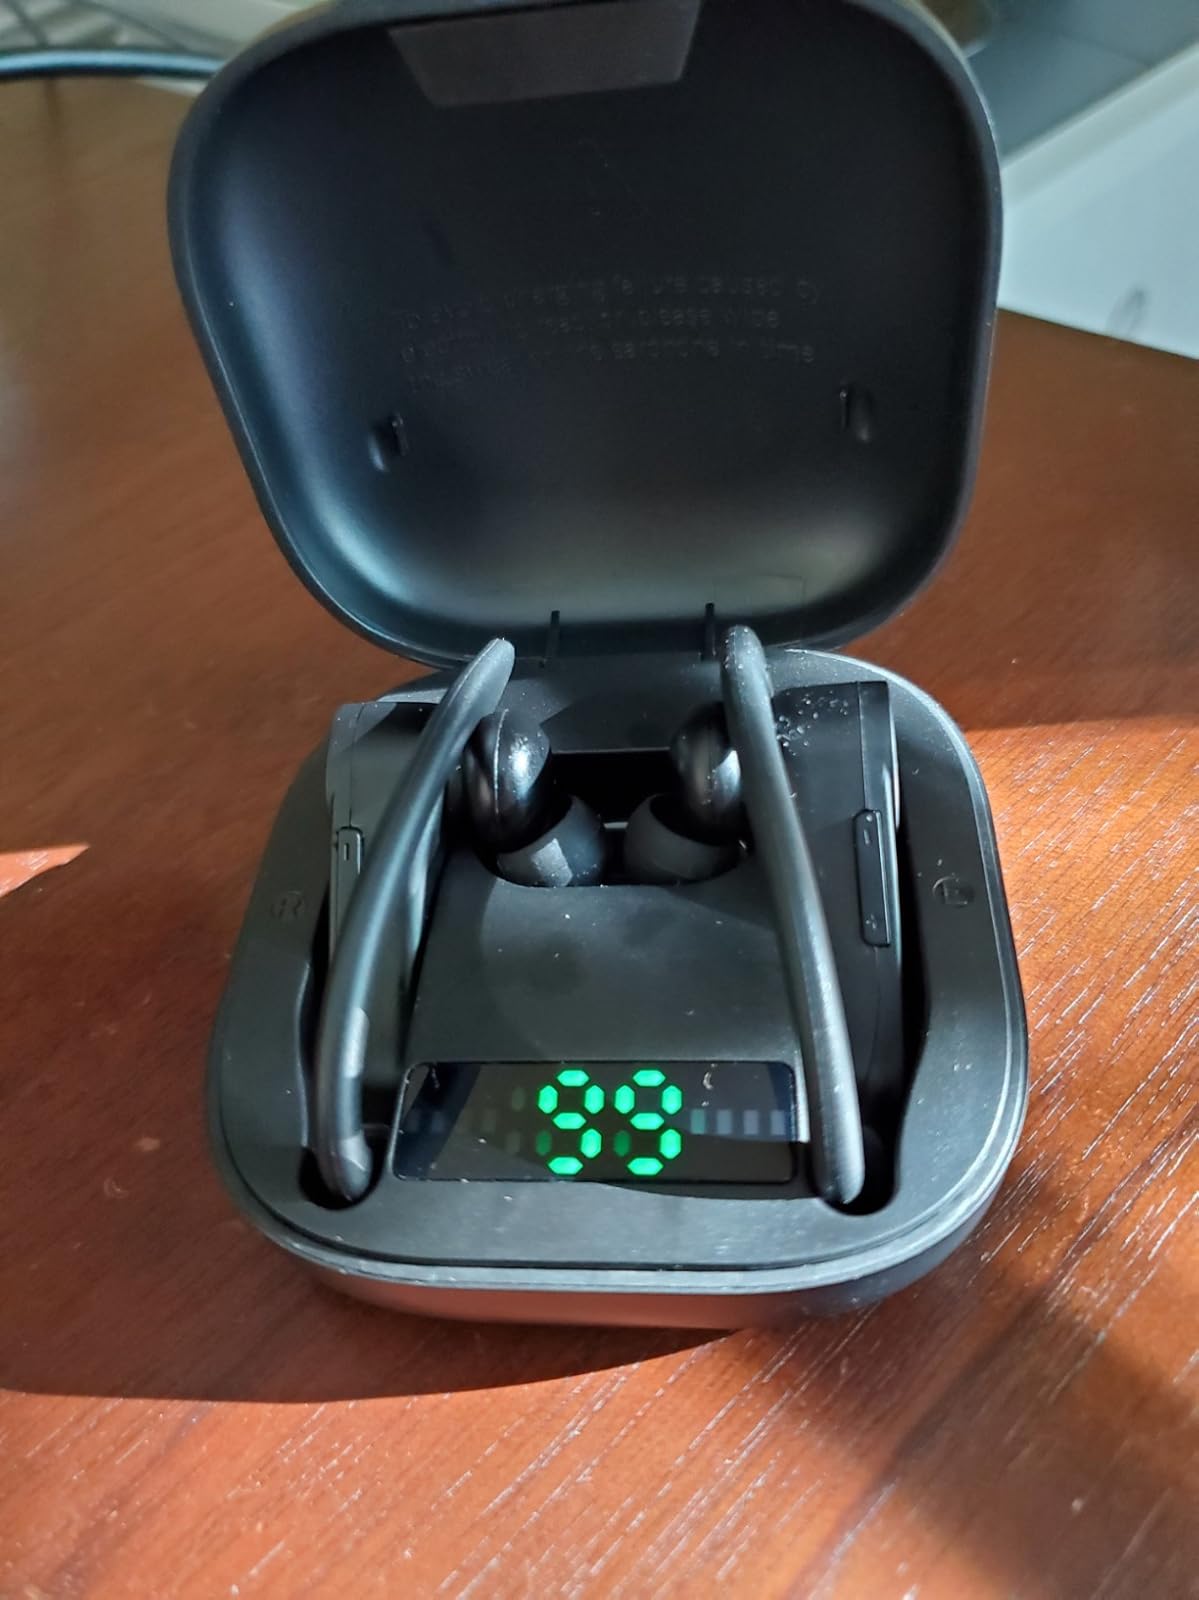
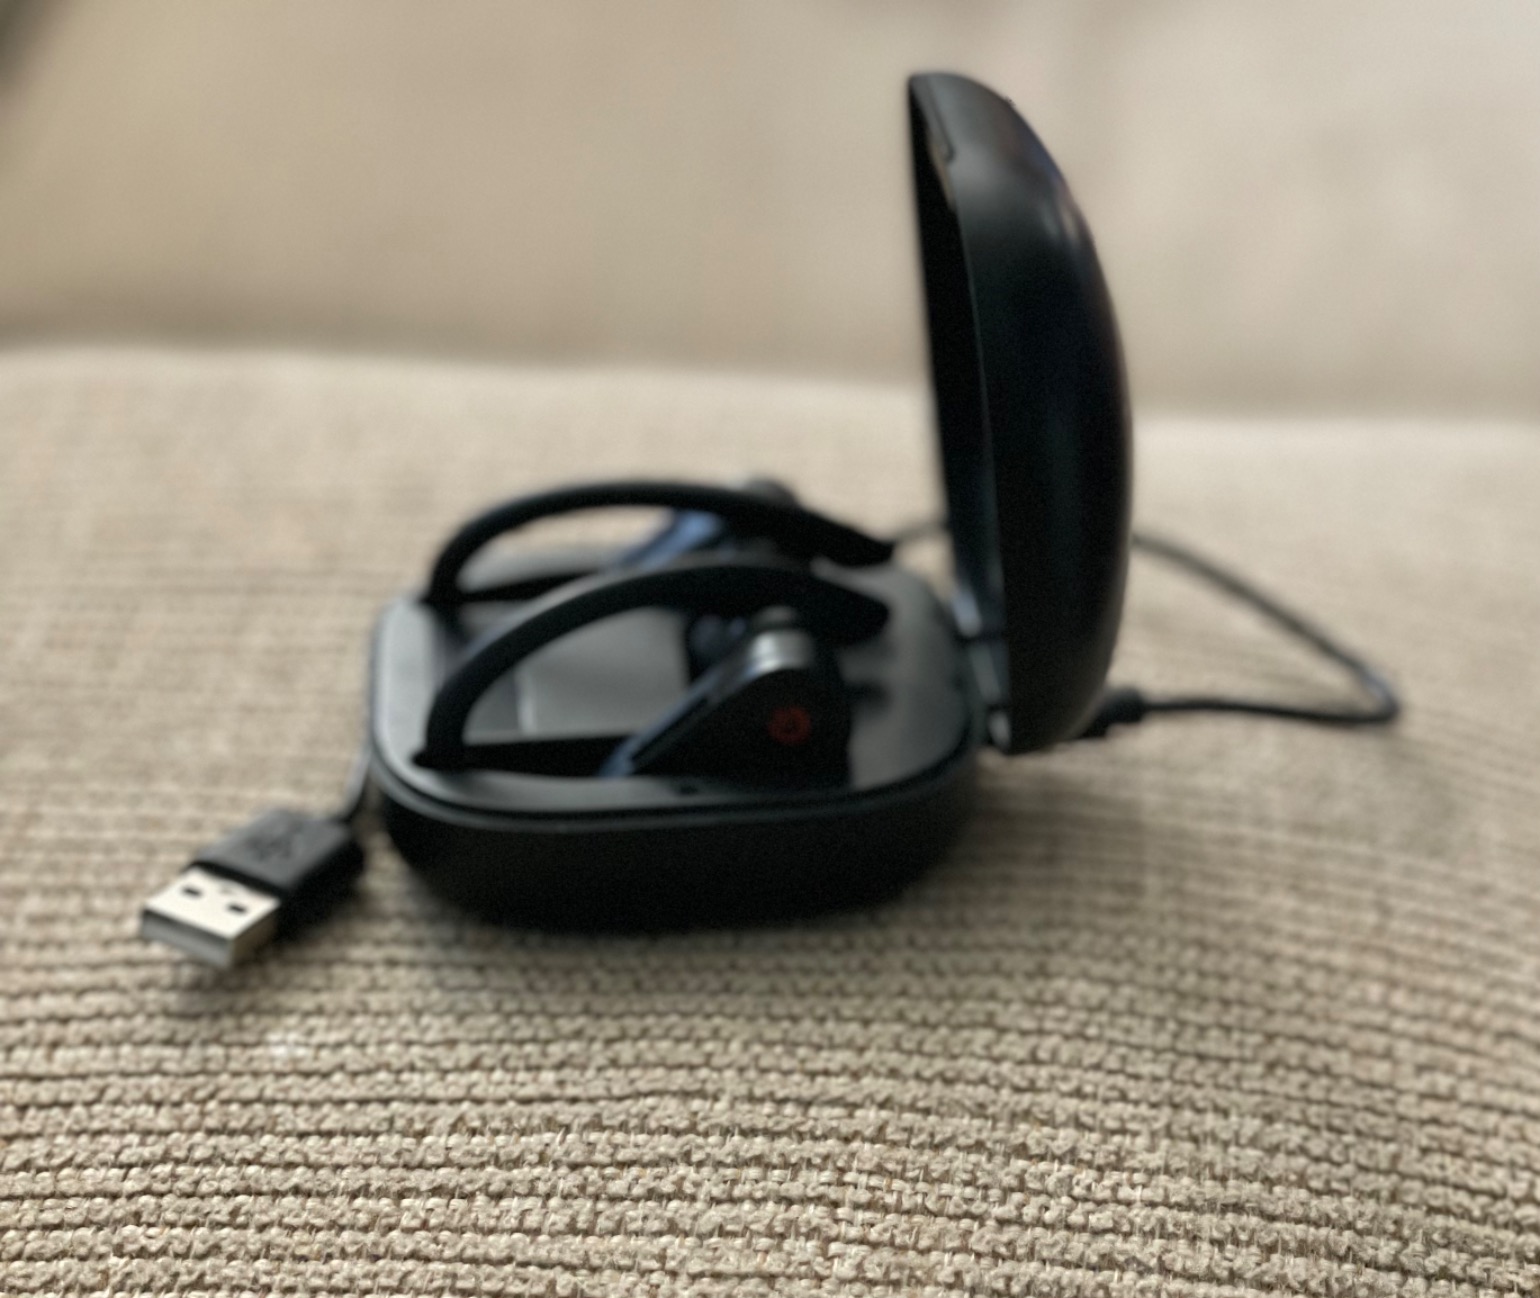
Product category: earbuds
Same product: yes